Virtual Hydlide

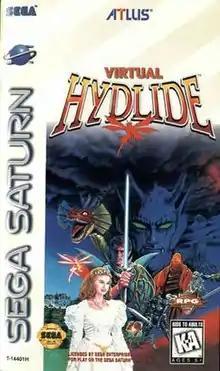
North American cover art

is a 1995 action role-playing game for the Sega Saturn console, developed by T&E Soft, published by Sega in Europe and Japan, and Atlus Software in North America. It is a remake of the original "Hydlide" (1984), incorporating full 3D graphics and a player character digitized from a live actor. On release, it received mixed reviews, with praise for its graphics, 3D environments and music, while receiving criticism for its gameplay.